George Barret Sr.

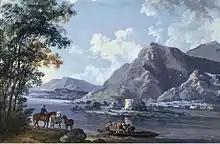
Gouache-Ferrying animals across Windermere

Later in his career, Barret specialised in the Gouache technique which had been introduced into Britain by the Italian artist Marco Ricci between 1708 and 1726. A dated example of G Barret (22 February 1781) shows "Lake Ullswater: a party of tourists gathering to enjoy the prospects at the head of the lake". This suggests that Barret had made a tour in the Lake District in the year previous to 1781when he exhibited at the Royal Academy a "View of Windermere Lake, in Westmoreland, the effect, the sun beginning to appear in the morning, with the mists breaking and dispersing (no.40)".